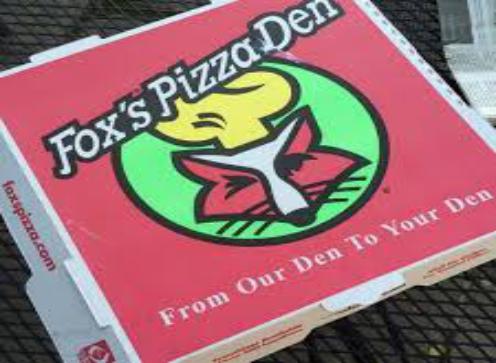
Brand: Fox's Pizza Den
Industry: Food